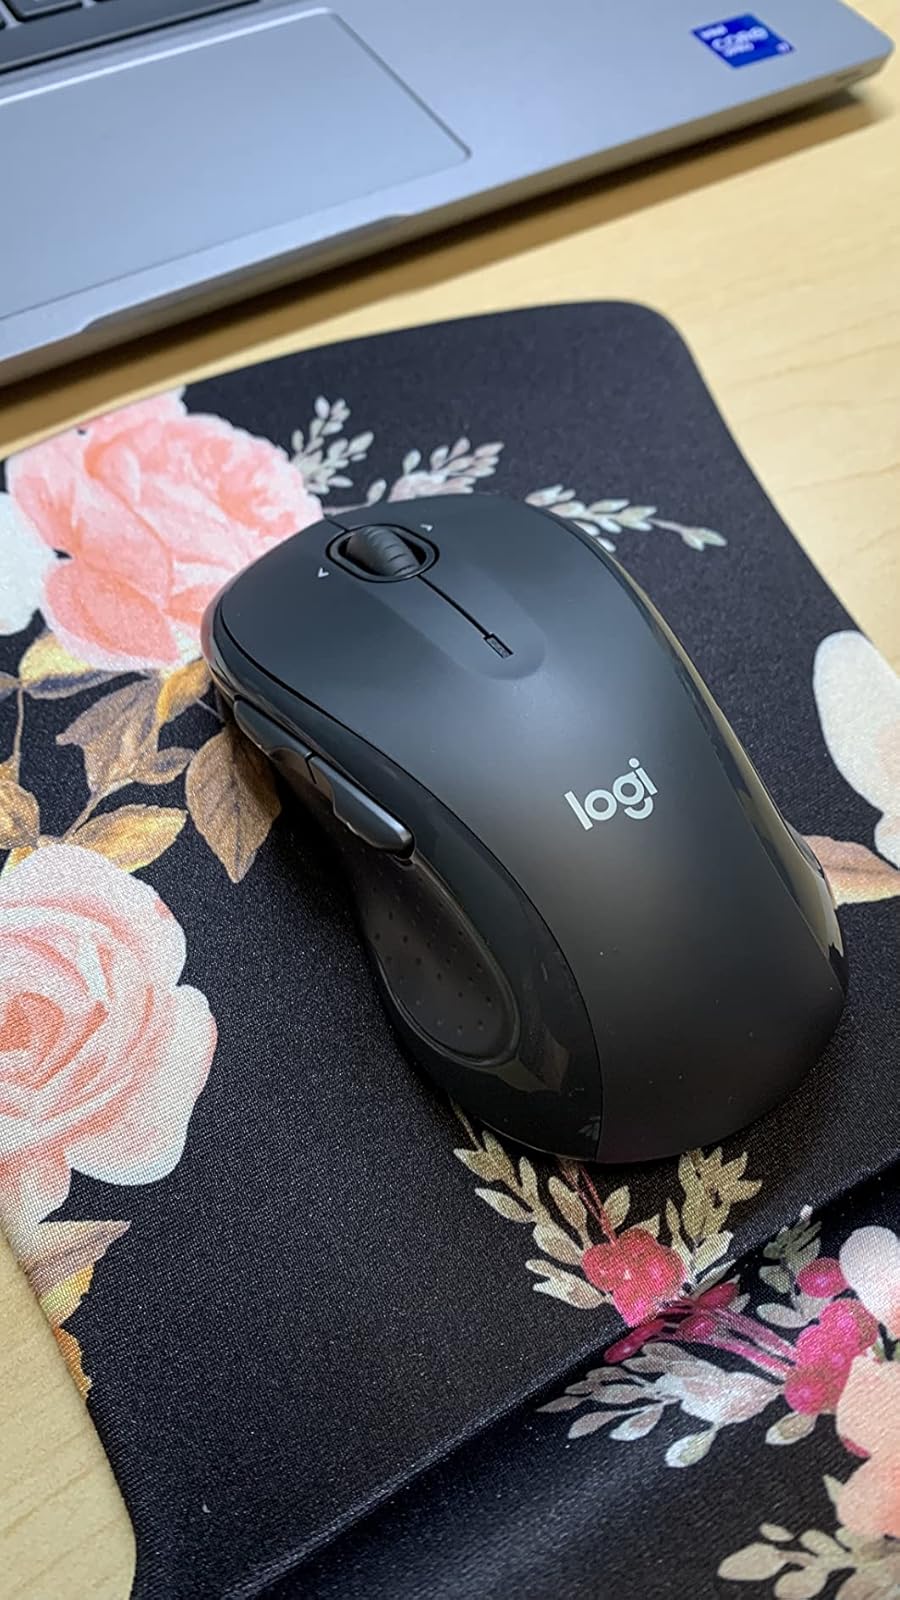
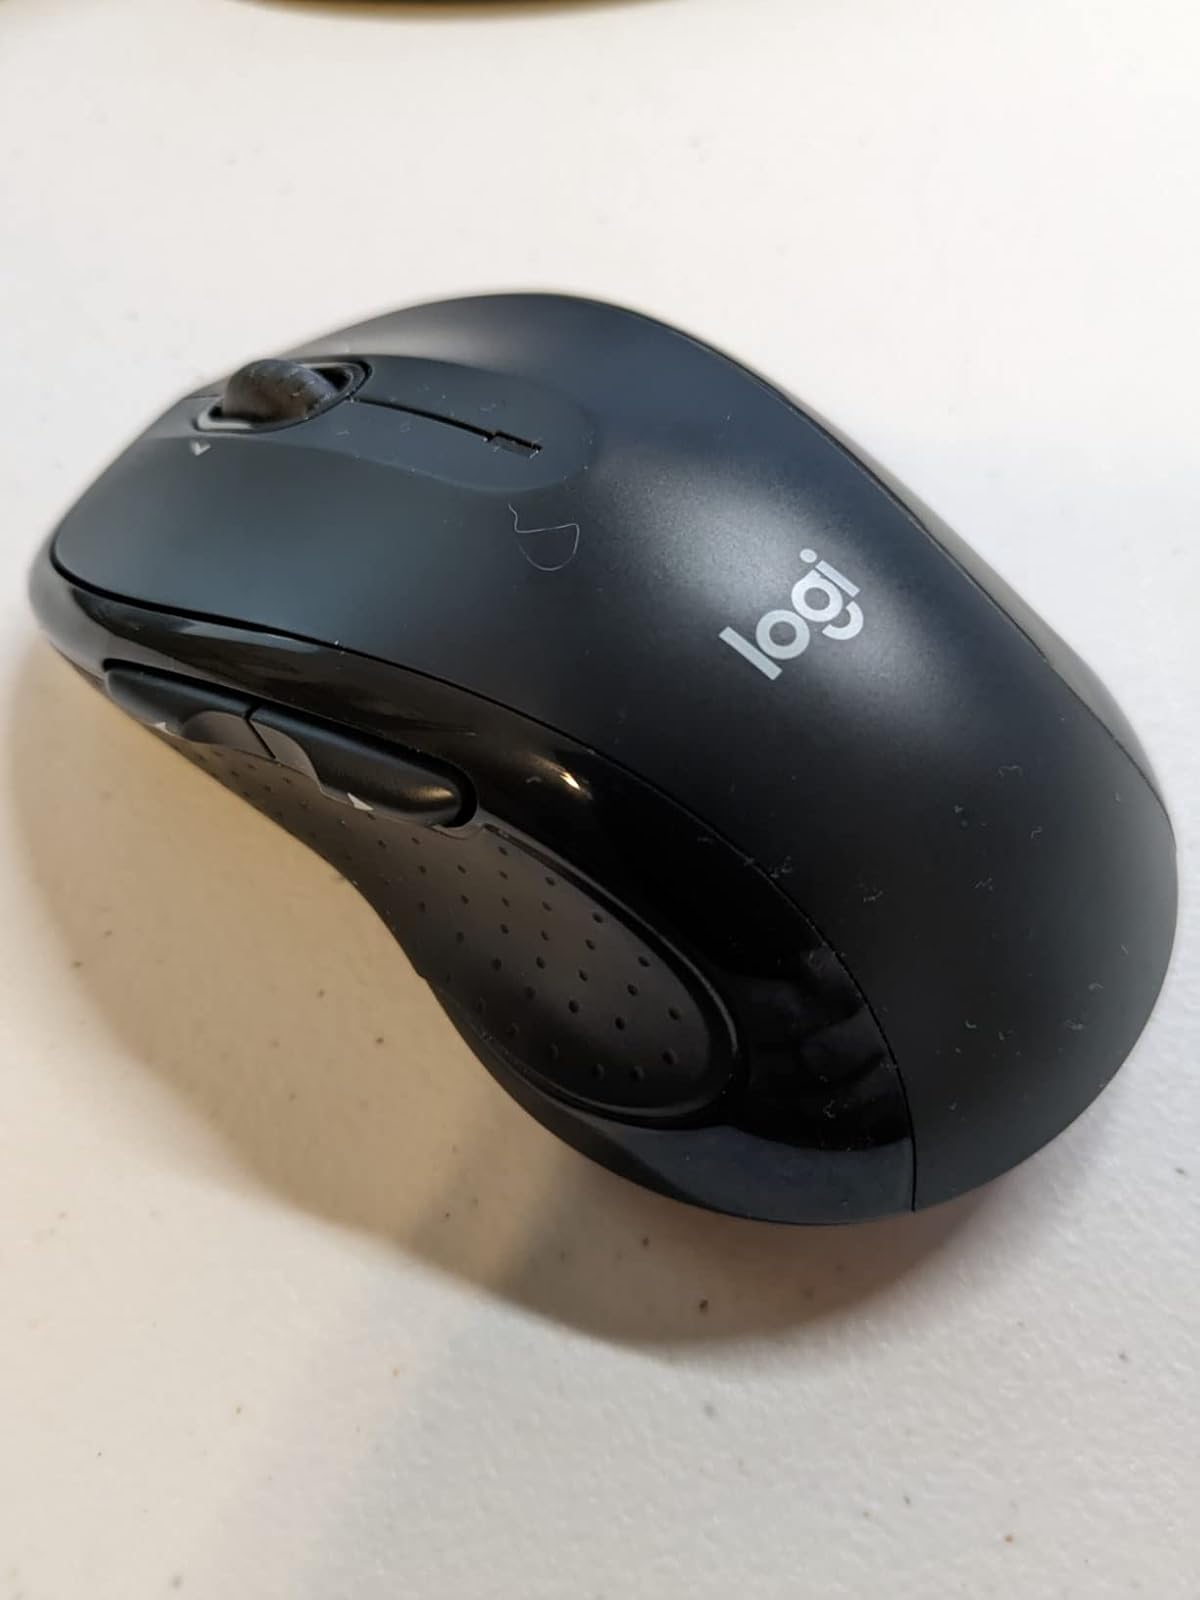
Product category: mouse
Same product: yes